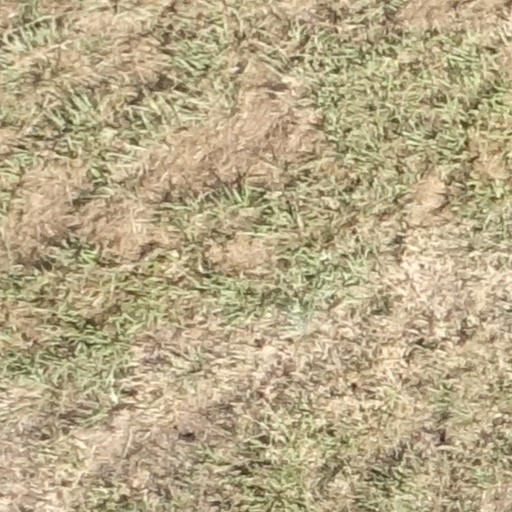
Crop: sorghum